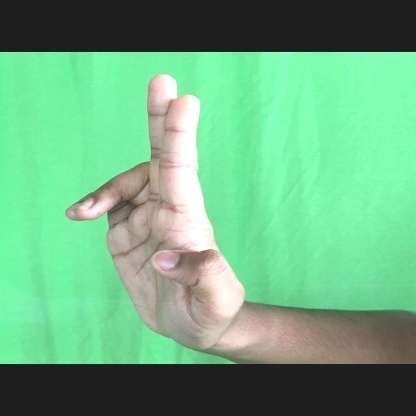
Mudra: Ardhapathaka